History of biology

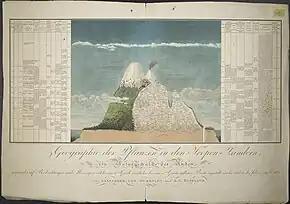
In the course of his travels, Alexander von Humboldt mapped the distribution of plants across landscapes and recorded a variety of physical conditions such as pressure and temperature.

As the microscopic world was expanding, the macroscopic world was shrinking. Botanists such as John Ray worked to incorporate the flood of newly discovered organisms shipped from across the globe into a coherent taxonomy, and a coherent theology (natural theology). Debate over another flood, the Noachian, catalyzed the development of paleontology; in 1669 Nicholas Steno published an essay on how the remains of living organisms could be trapped in layers of sediment and mineralized to produce fossils. Although Steno's ideas about fossilization were well known and much debated among natural philosophers, an organic origin for all fossils would not be accepted by all naturalists until the end of the 18th century due to philosophical and theological debate about issues such as the age of the earth and extinction.